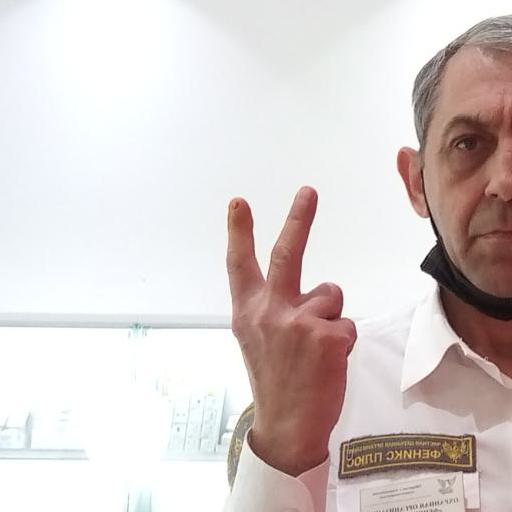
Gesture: peace_inverted